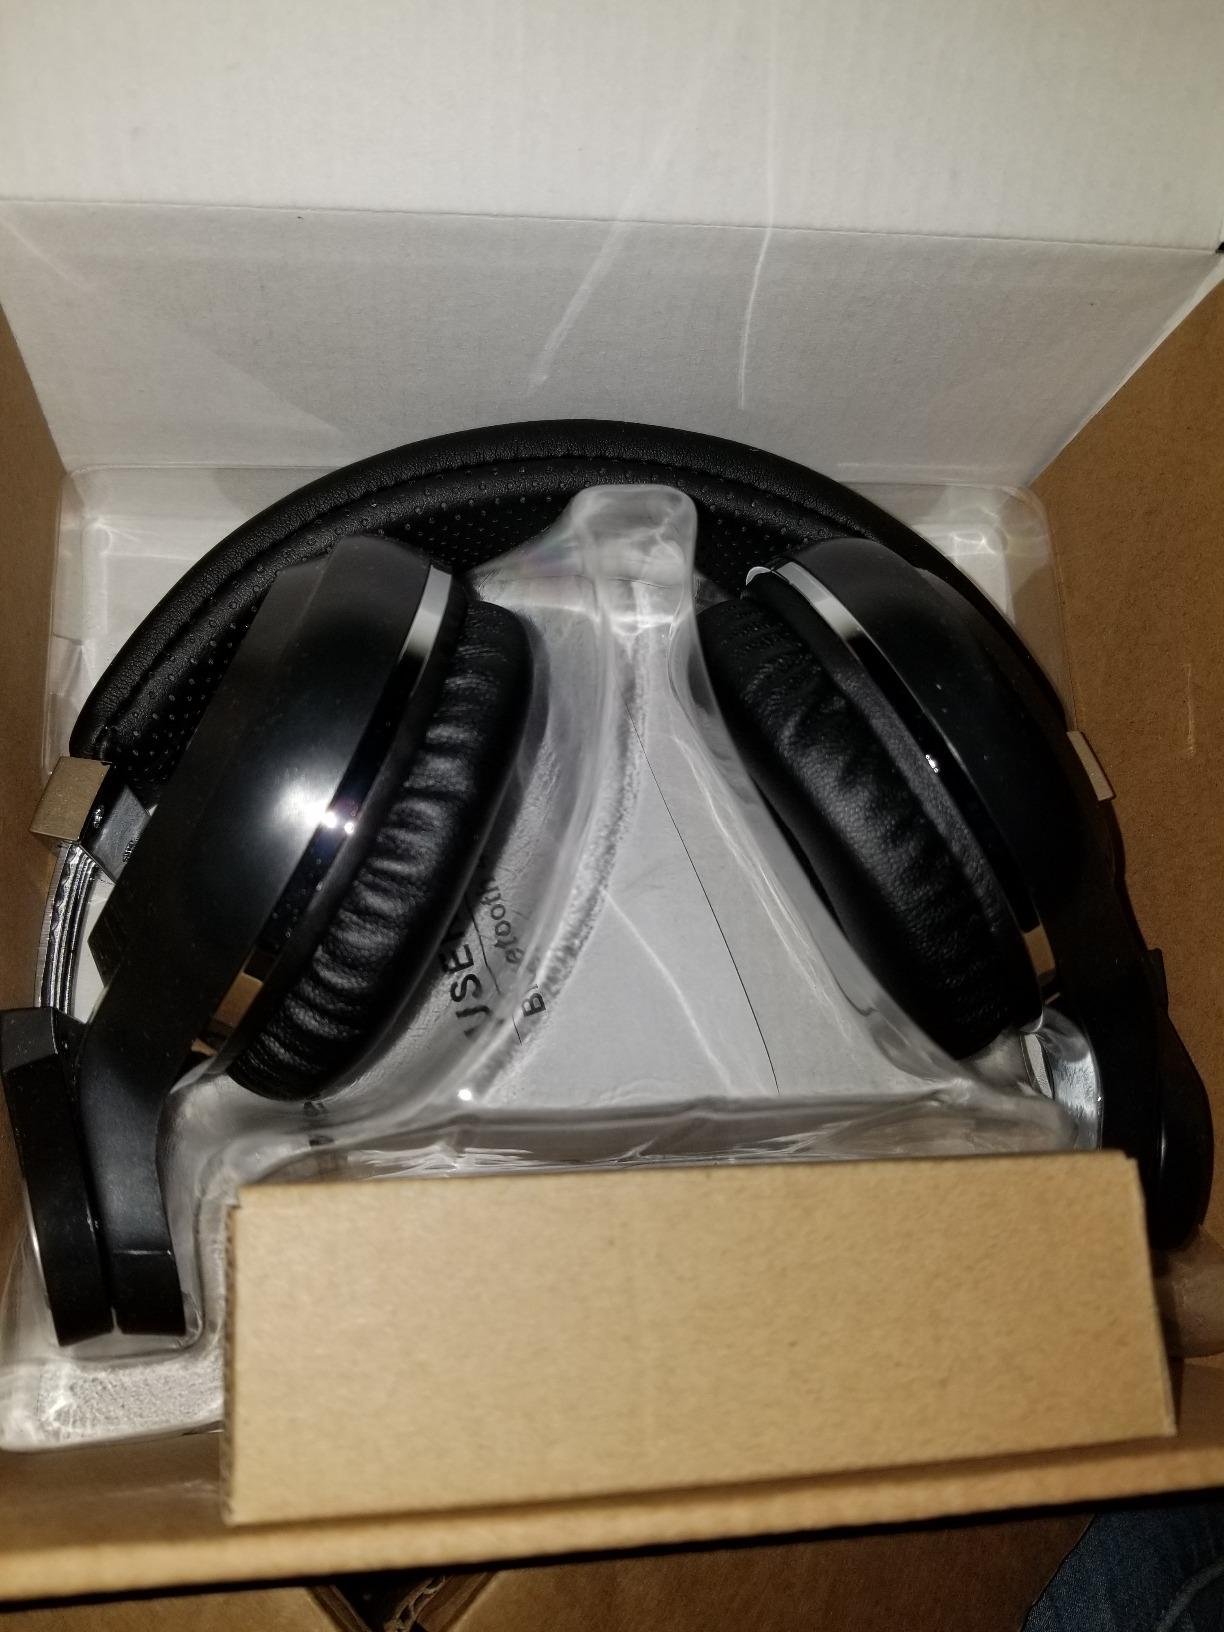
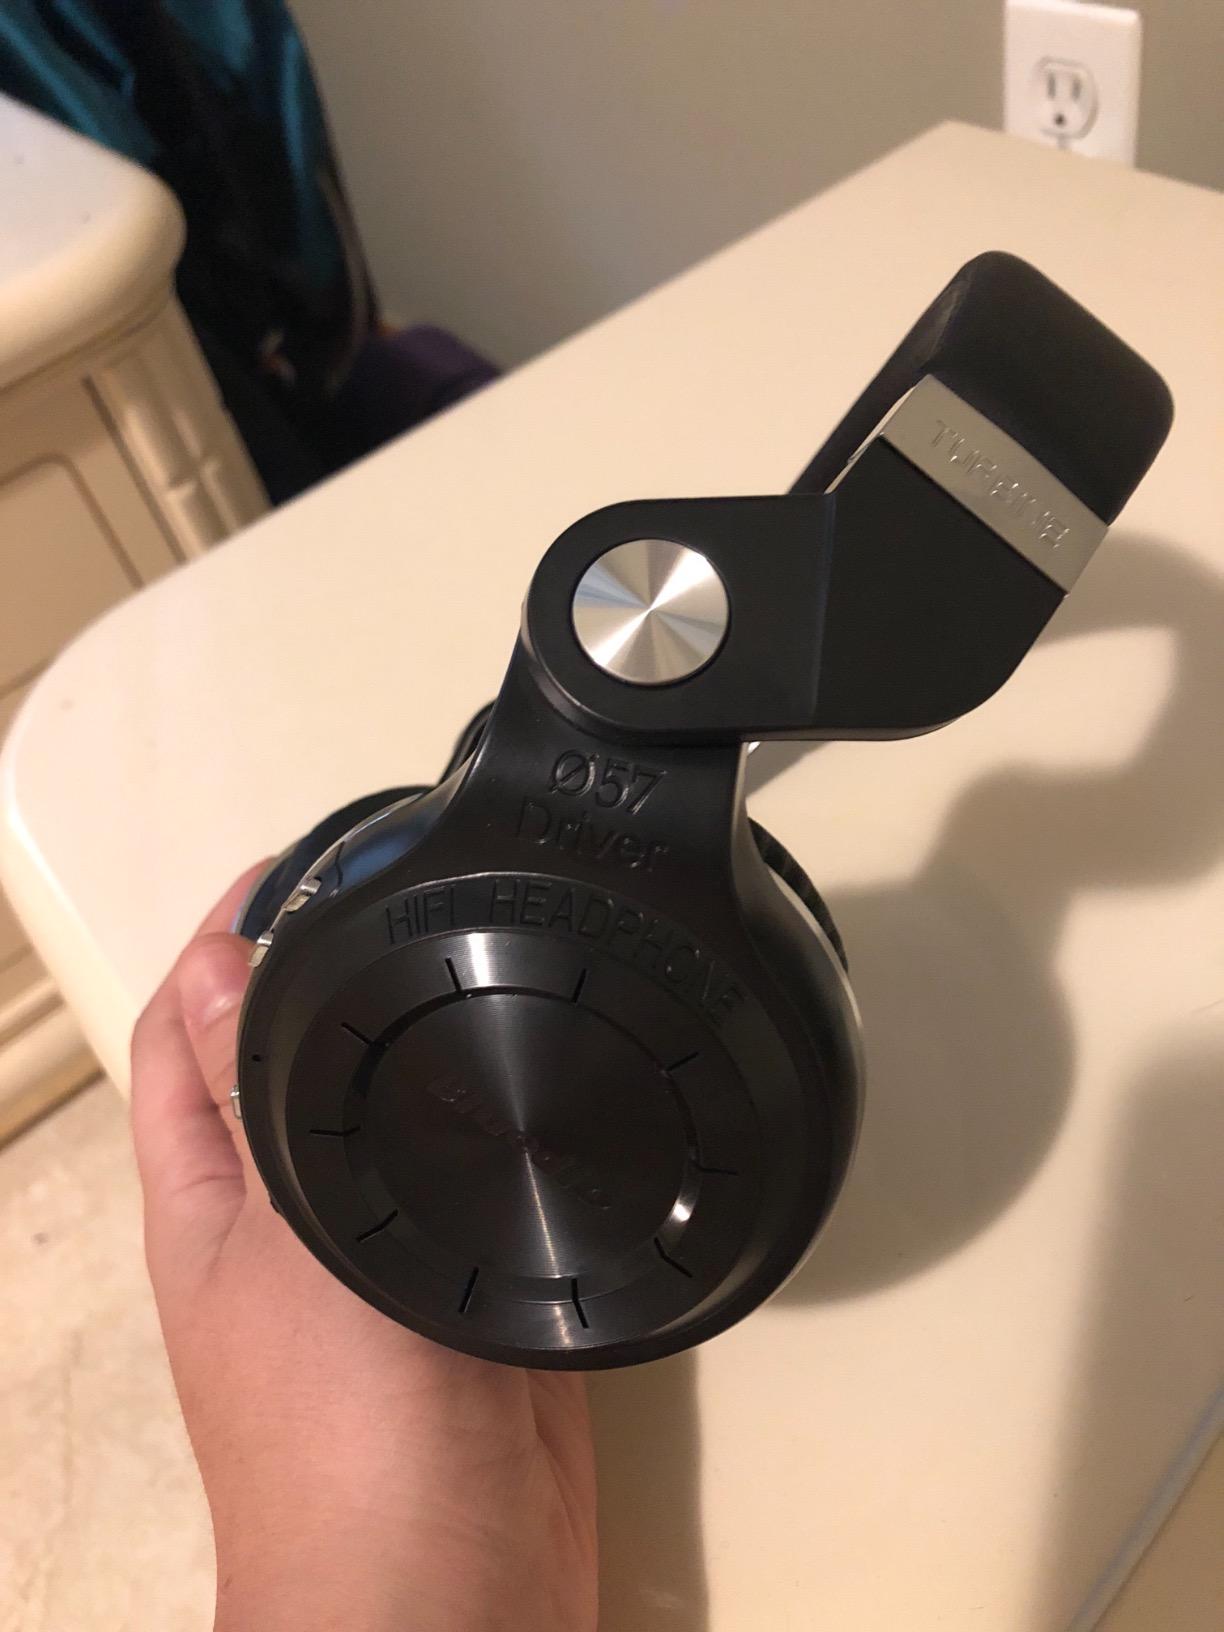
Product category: headphones
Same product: yes